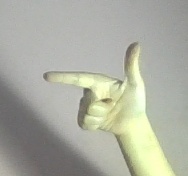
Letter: yaa